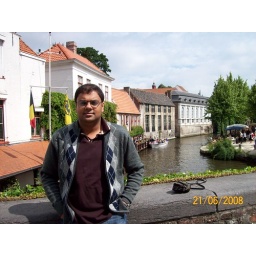
On a bridge near the boat house